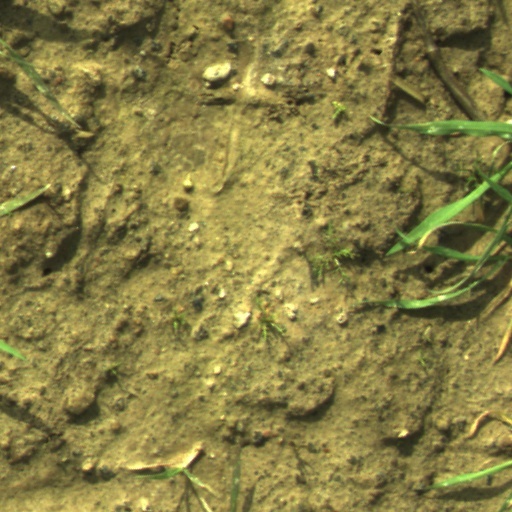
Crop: wheat